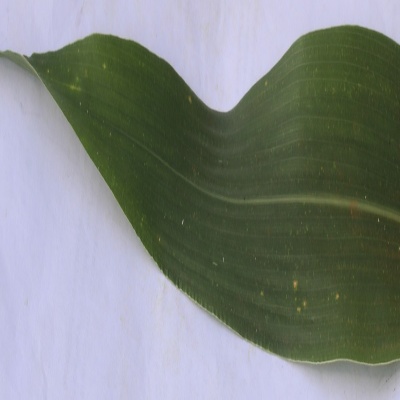
Label: Corn_(Maize)___Leaf_Spot